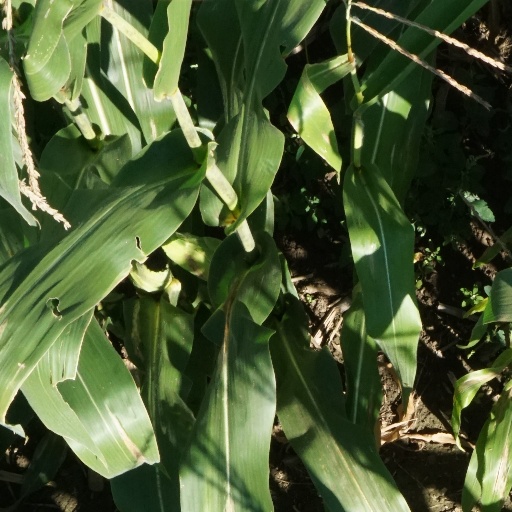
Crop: maize; corn